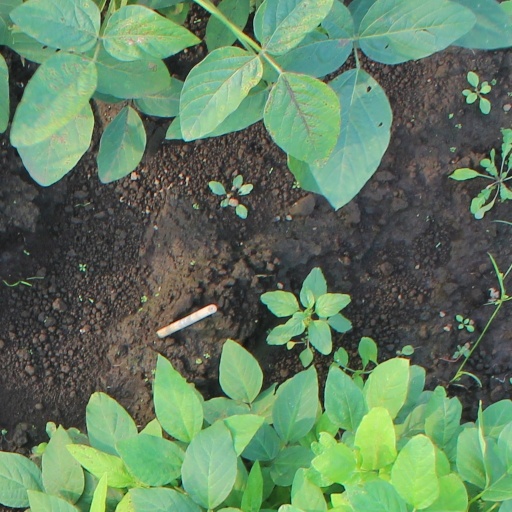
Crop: soybean